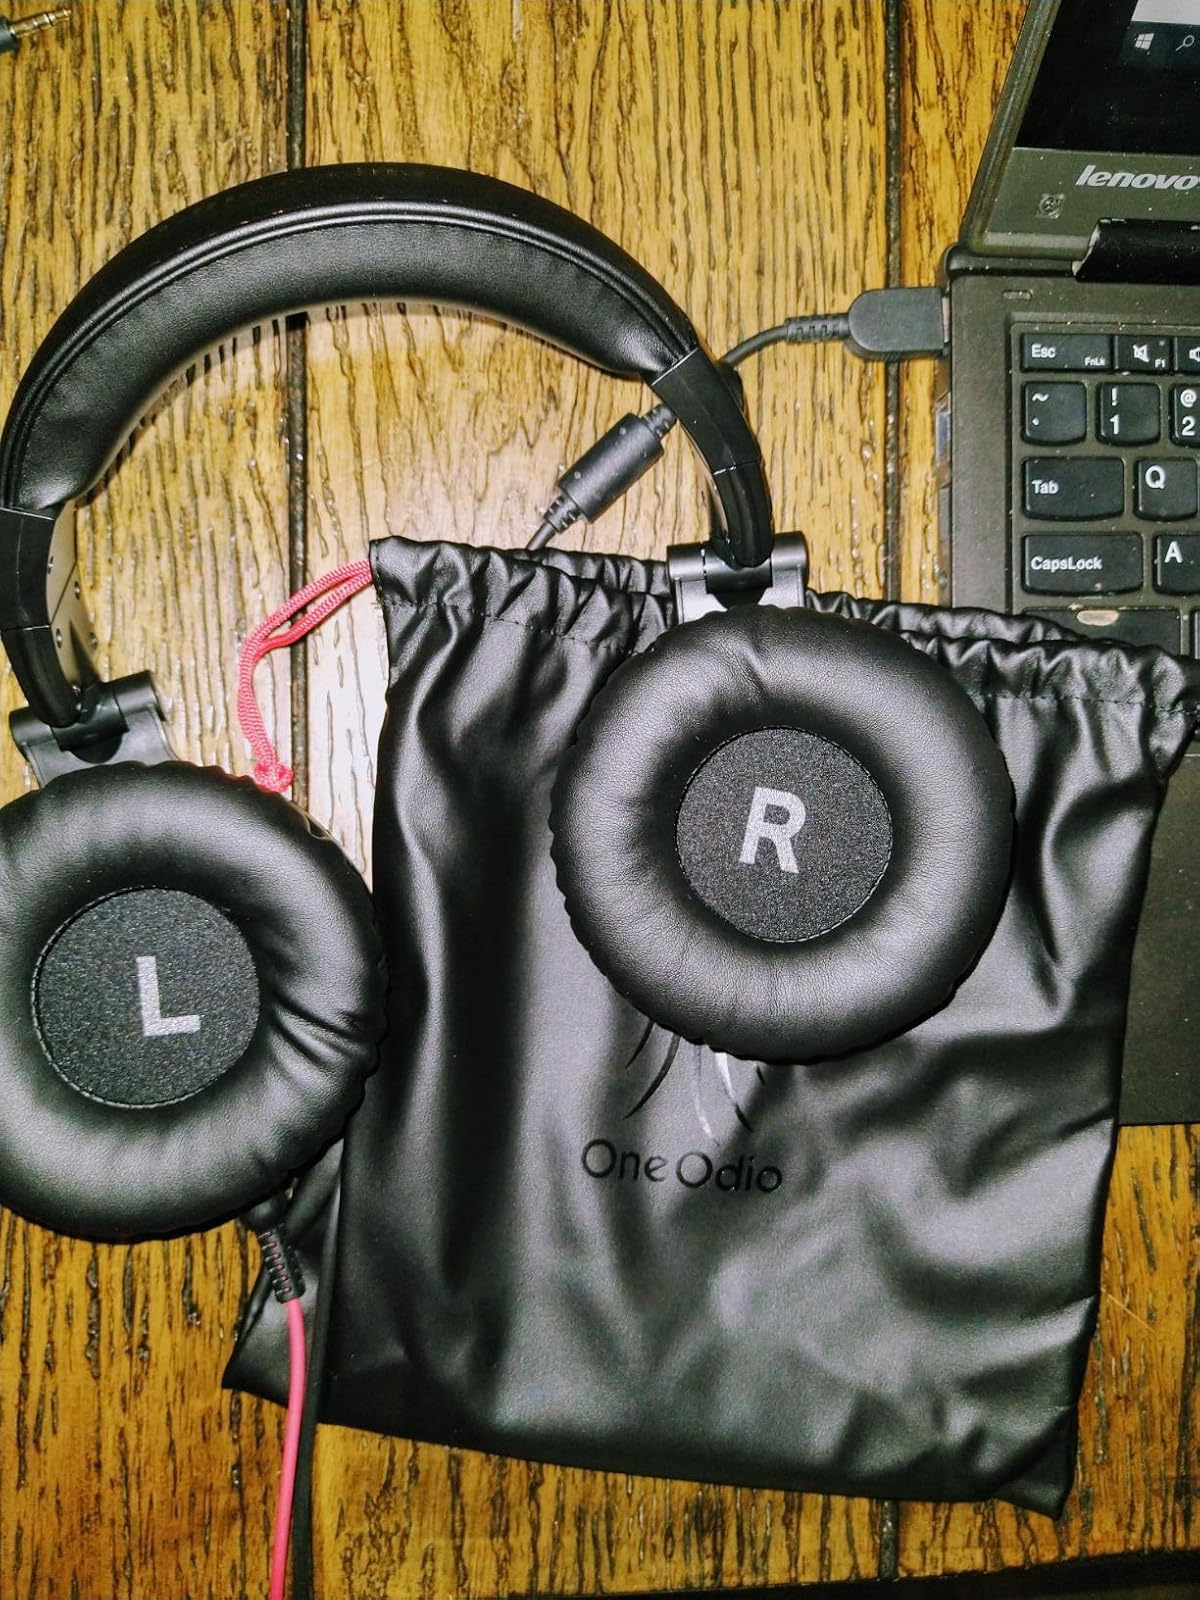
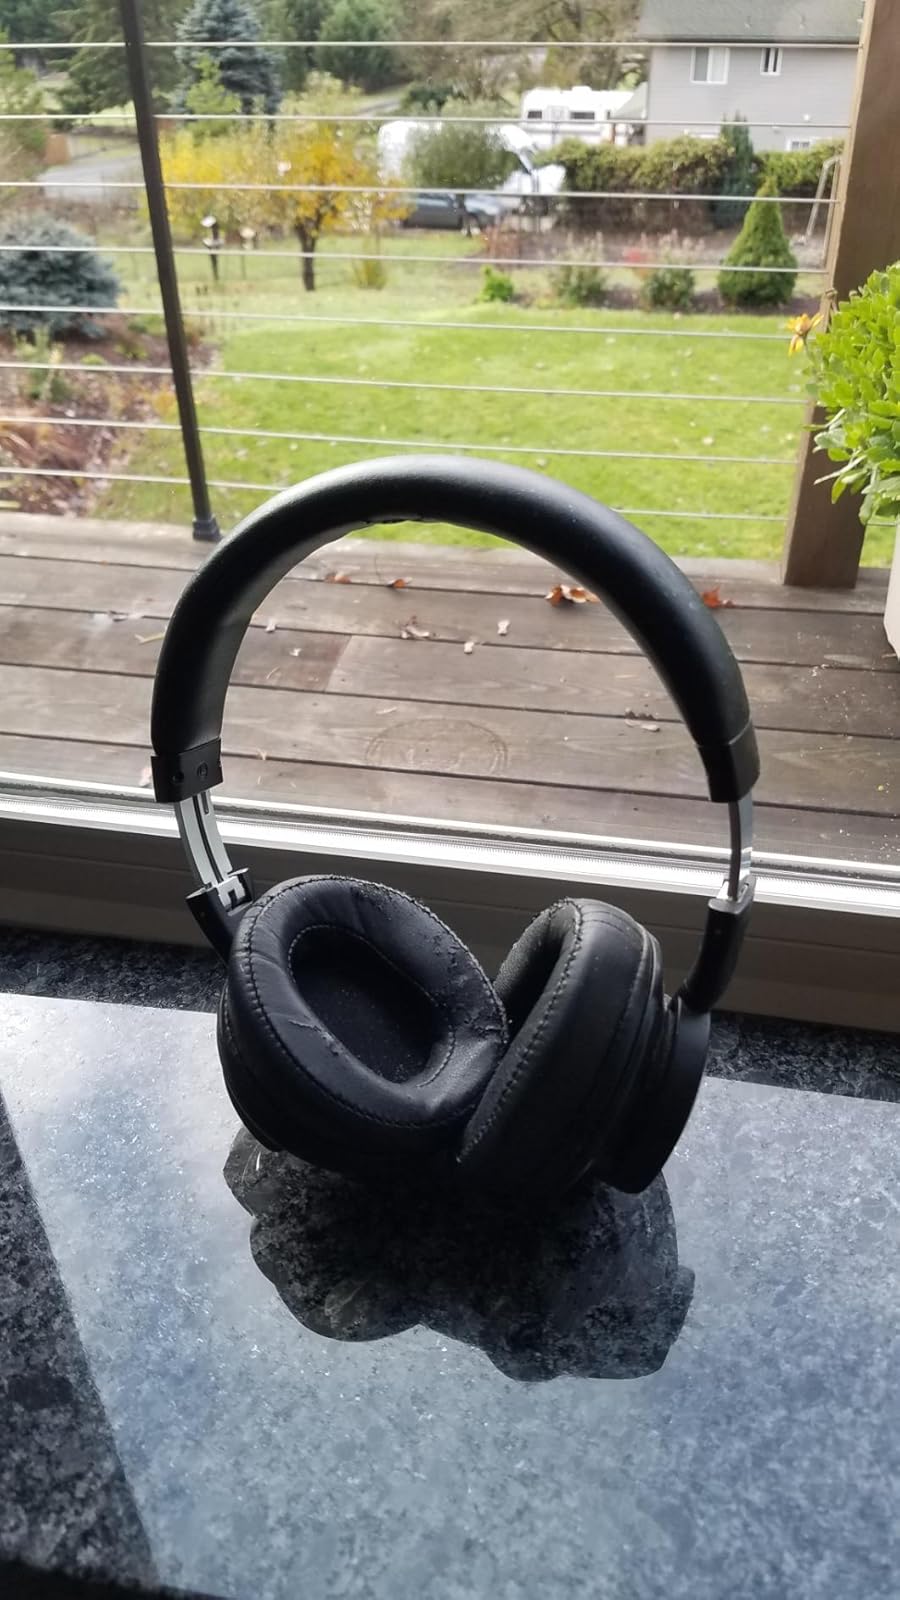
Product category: headphones
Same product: no